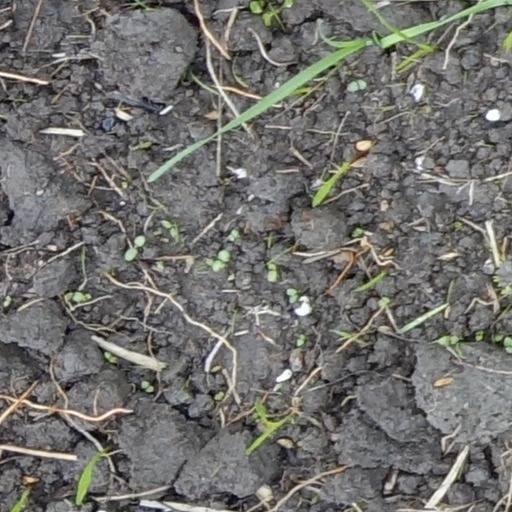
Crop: wheat